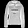
Label: Coat